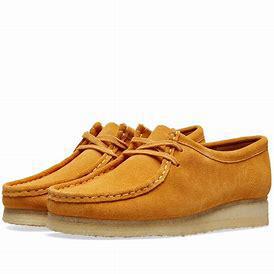
Brand: Clarks
Model: Originals Clarks Originals Wallabee